Palestinian Americans

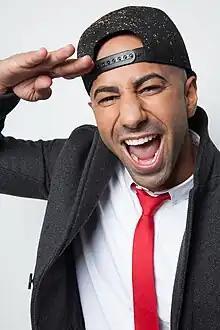
Yousef Saleh Erakat, better known as FouseyTube, is a successful Palestinian American YouTuber and online streamer

Palestinians cook many similar foods to the Levant. Examples are kanafeh, hummus, falafel, musakhan, waraq al-'inib, and other Palestinian dishes. These foods, such as Kanafeh, have been very popular in the United States, such as in New York City.